Da grande (film)

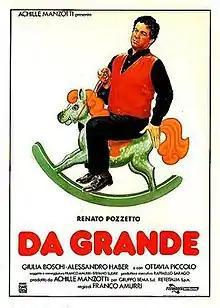
Theatrical release poster

Da grande is a 1987 Italian comedy film directed by Franco Amurri, starring Renato Pozzetto, Ottavia Piccolo and Alessandro Haber.